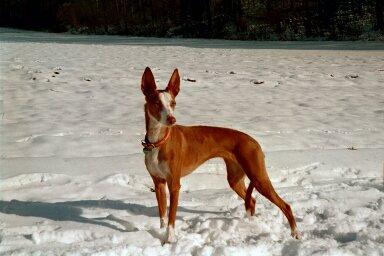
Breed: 210-n000006-Ibizan_hound